Rüschegg

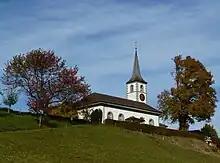
Village church in Rüschegg

From the , 1,277 or 78.4% belonged to the Swiss Reformed Church, while 101 or 6.2% were Roman Catholic. Of the rest of the population, there was 1 individual who belongs to the Christian Catholic Church, and there were 91 individuals (or about 5.59% of the population) who belonged to another Christian church. There was 1 individual who was Jewish, and 20 (or about 1.23% of the population) who were Muslim. There was 1 person who was Hindu and 1 individual who belonged to another church. 105 (or about 6.45% of the population) belonged to no church, are agnostic or atheist, and 30 individuals (or about 1.84% of the population) did not answer the question.